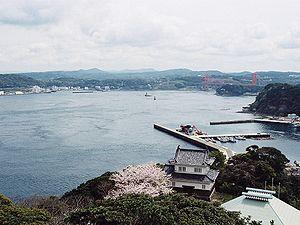
Vue de la ville de Hirado prise du château de Hirado (Hirado, Japon)
Hirado est une ville japonaise située dans la préfecture de Nagasaki. Elle occupe une île reliée à celle de Kyūshū par un pont.